Los chiflados del rock and roll

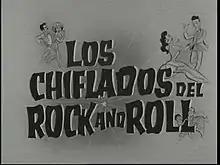

Los chiflados del rock and roll is a 1957 Mexican musical comedy film, directed by José Díaz Morales, starring Luis Aguilar, Agustín Lara, and Pedro Vargas. The supporting cast includes Eulalio González, Lina Salomé, Delia Magaña, and Rosita Arenas.